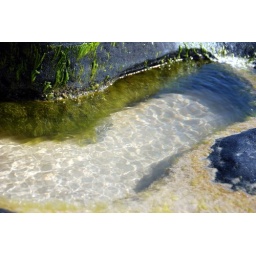
on the beach at Maroochydore a small pool of cool ankle deep water in the sand.